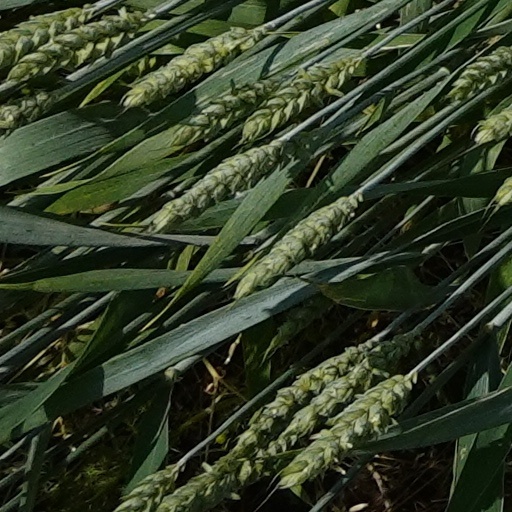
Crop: wheat